John Theyer

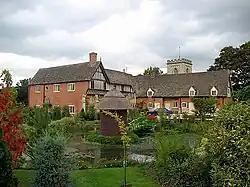
Brockworth Court, Gloucestershire, today.

To his grandson Charles, Theyer bequeathed 800 manuscripts. Charles Theyer then offered them to Oxford University, and the Bodleian Library sent Edward Bernard to see them, but no purchase was made, and they passed into the hands of Robert Scott, a bookseller of London. A catalogue of 336 volumes, dated 29 July 1678, was prepared by William Beveridge and William Jane. About 312 of the manuscripts were bought by Charles II, after Beveridge and Jane had beaten Scott down to half the asking price on some key items. This 1678 accession to the Library was handled by Henry Thynne; it is considered the major addition to the collection of this period, excepting only the "Codex Alexandrinus". The 1697 "Catalogus Manuscriptorum Angliæ" by Bernard does not mention the location as the Royal Library, an anomaly for which Richard Bentley was responsible as librarian. It gives 312 items.